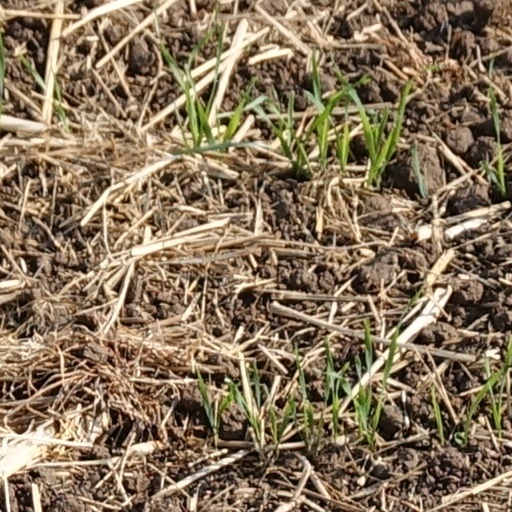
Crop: wheat